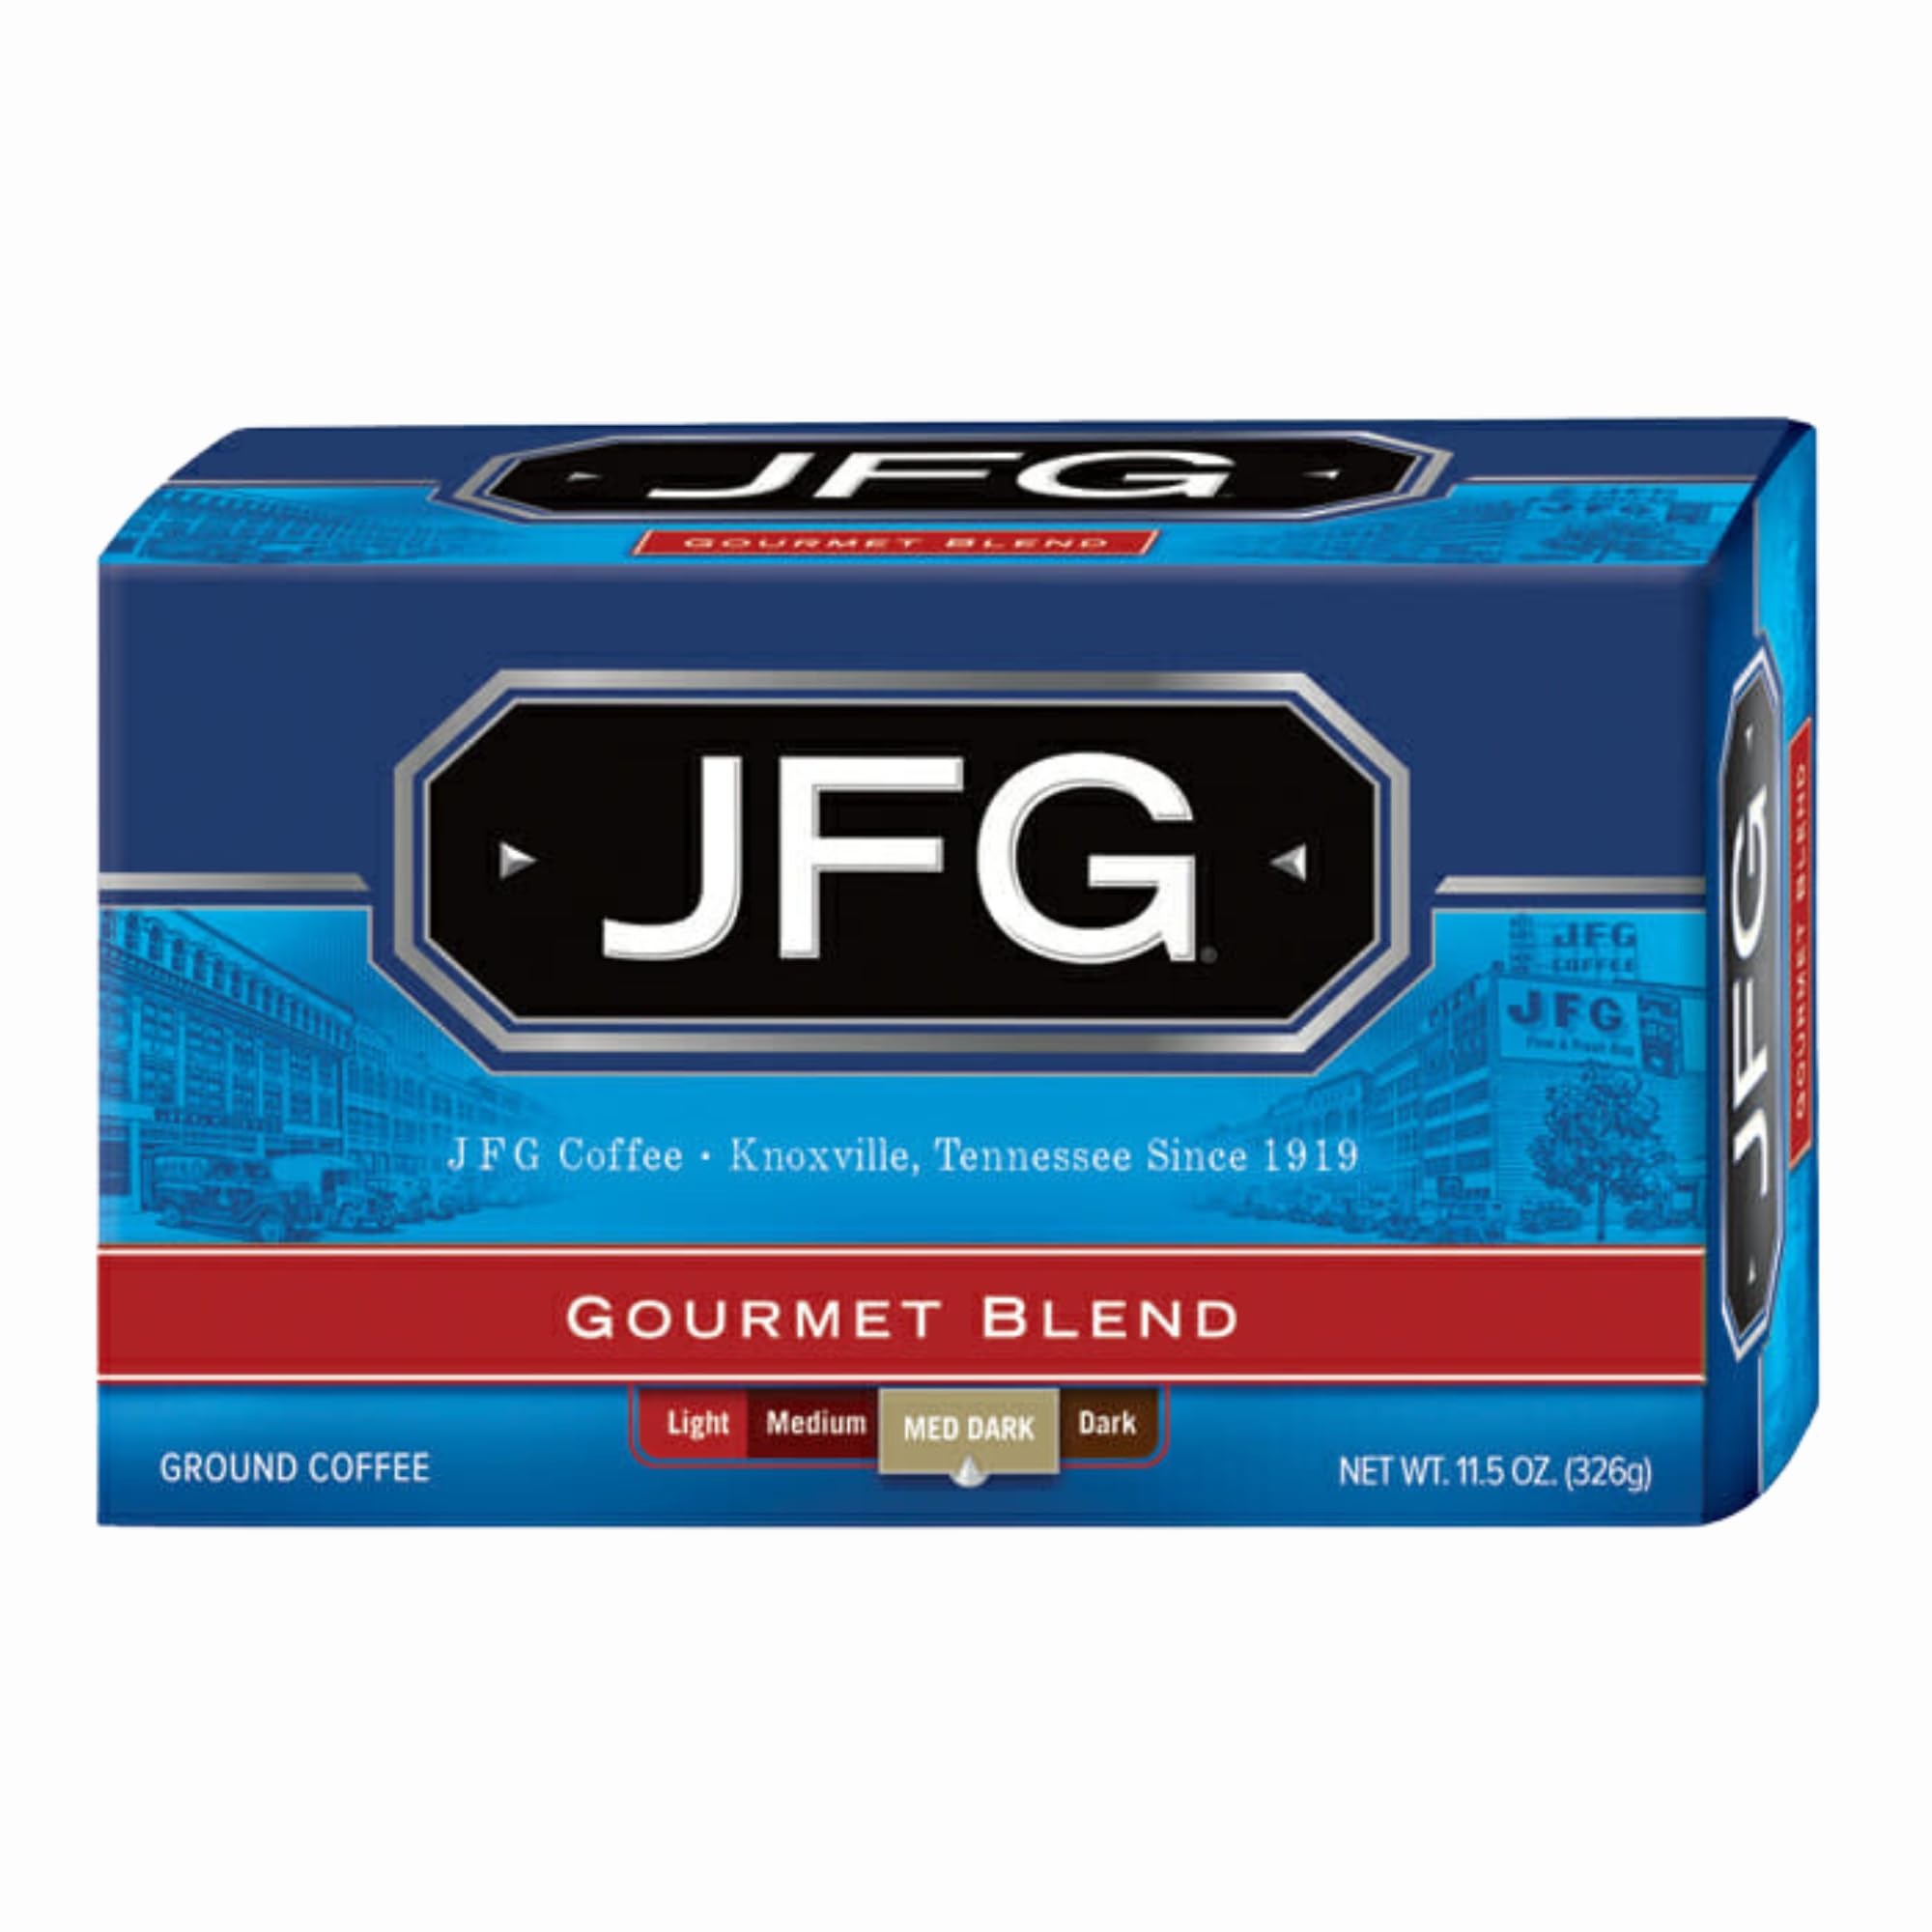
Item Name: JFG Gourmet Blend Medium-Dark Roast Ground Coffee, 11.5oz Bag (Pack of 4)
Bullet Point 1: JFG Coffee not only tastes great–it’s a great value. Our special blend and roast provide a full-bodied coffee with rich flavor and aroma, cup after cup.
Bullet Point 2: JFG Coffee - The Best Part of the Meal.
Bullet Point 3: Born in Knoxville, Tennessee - Serving up café-quality coffees and teas since 1919. Explore single origin medium-dark roast blends and decaf in a variety of blends for all coffee makers, including auto-drip.
Bullet Point 4: Quality Grounds - JFG ensures a consistent medium grind for each batch, offering a reliable brewing experience and optimal flavor extraction for your daily coffee ritual.
Bullet Point 5: A Century of Goodness - With a rich history and commitment to quality, JFG coffee is a beloved brand that delivers satisfaction in every cup, making it a staple in homes for generations.
Value: 46.0
Unit: Ounce

Price: 20.64